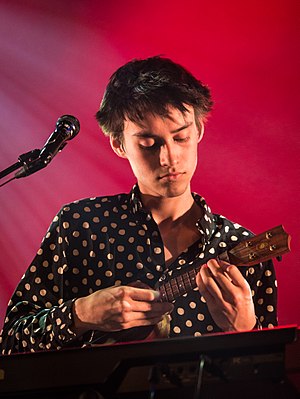
Jacob Collier
Jacob Collier er en britisk multi-musiker, producer og dobbelt grammyvinder.